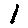
Label: 1